Agapanthus praecox

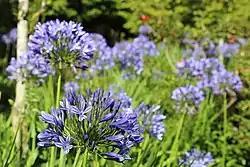
Flowering clumps

"Agapanthus praecox" is a variable species with open-faced flowers. It is a perennial plant that can live for up to 75 years. Its evergreen leaves are 2 cm wide and 50 cm long. Its inflorescence is an umbel. The flowers are blue, purple or white and bloom from late spring to summer, followed by capsules filled with black seeds. Its flowering stem reaches one meter high. Its roots are very powerful and can break concrete.